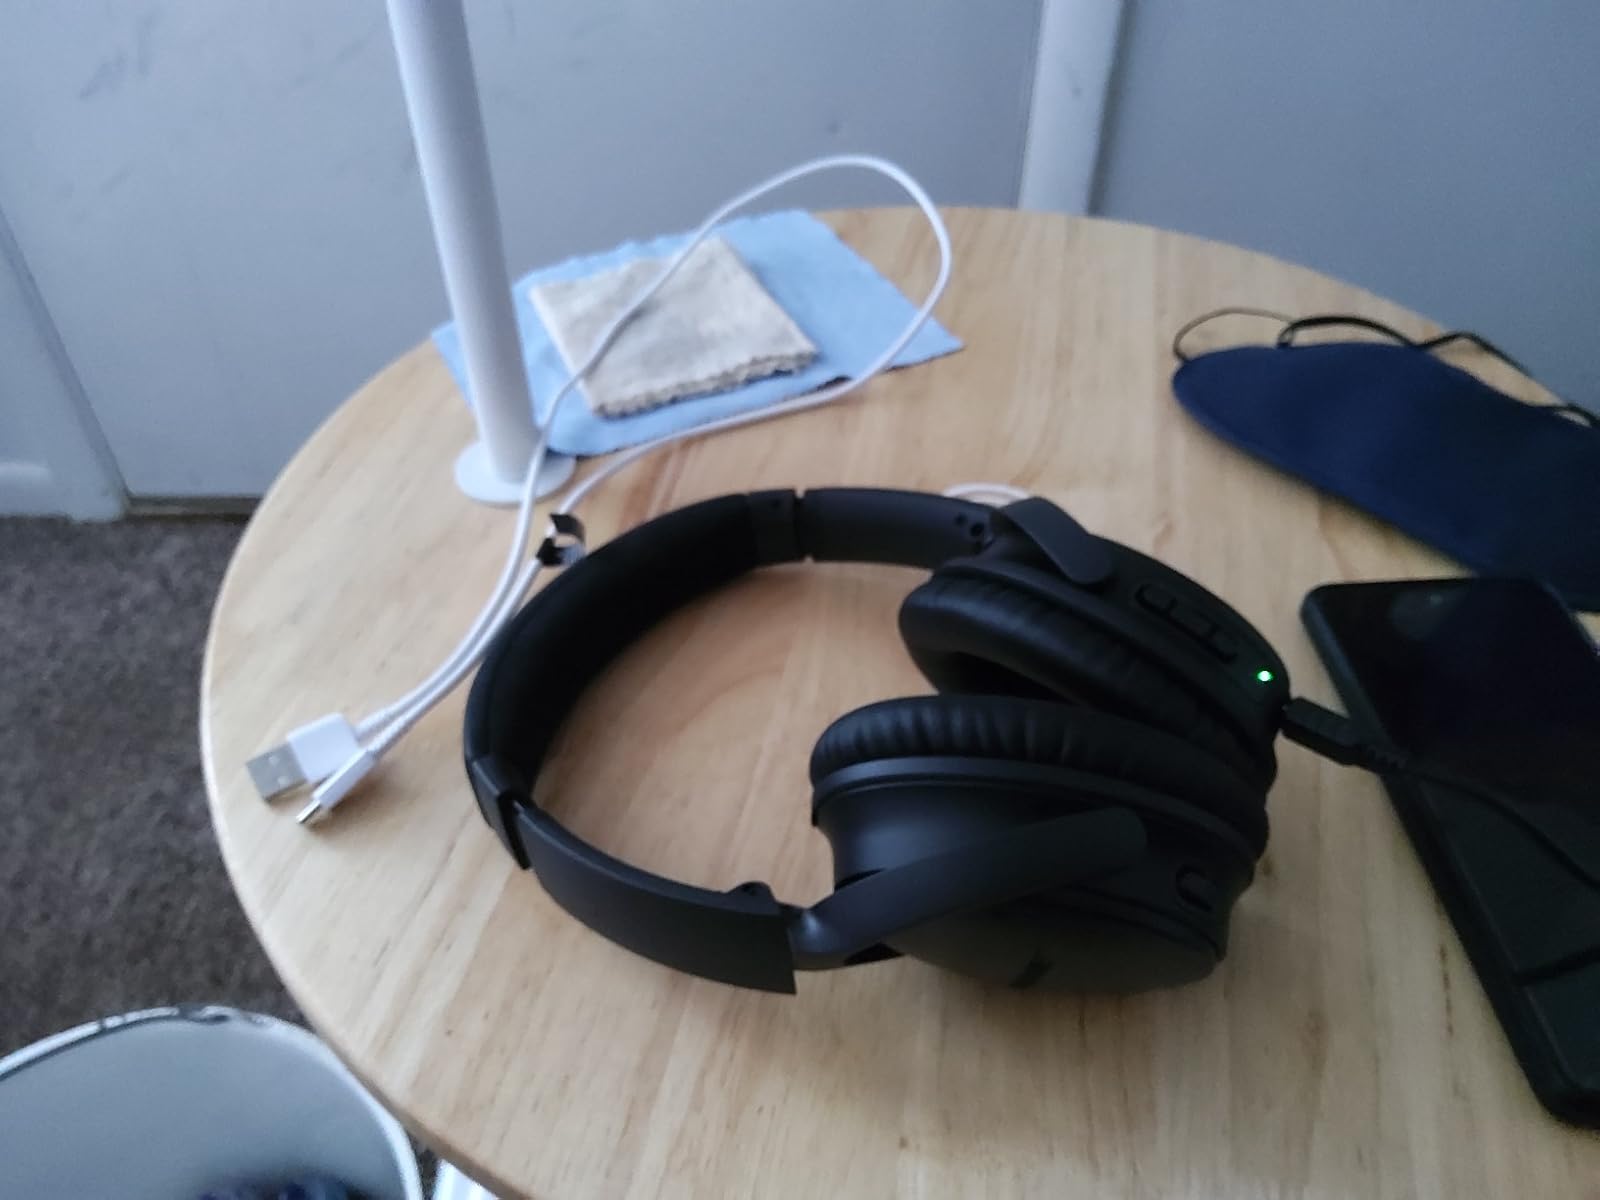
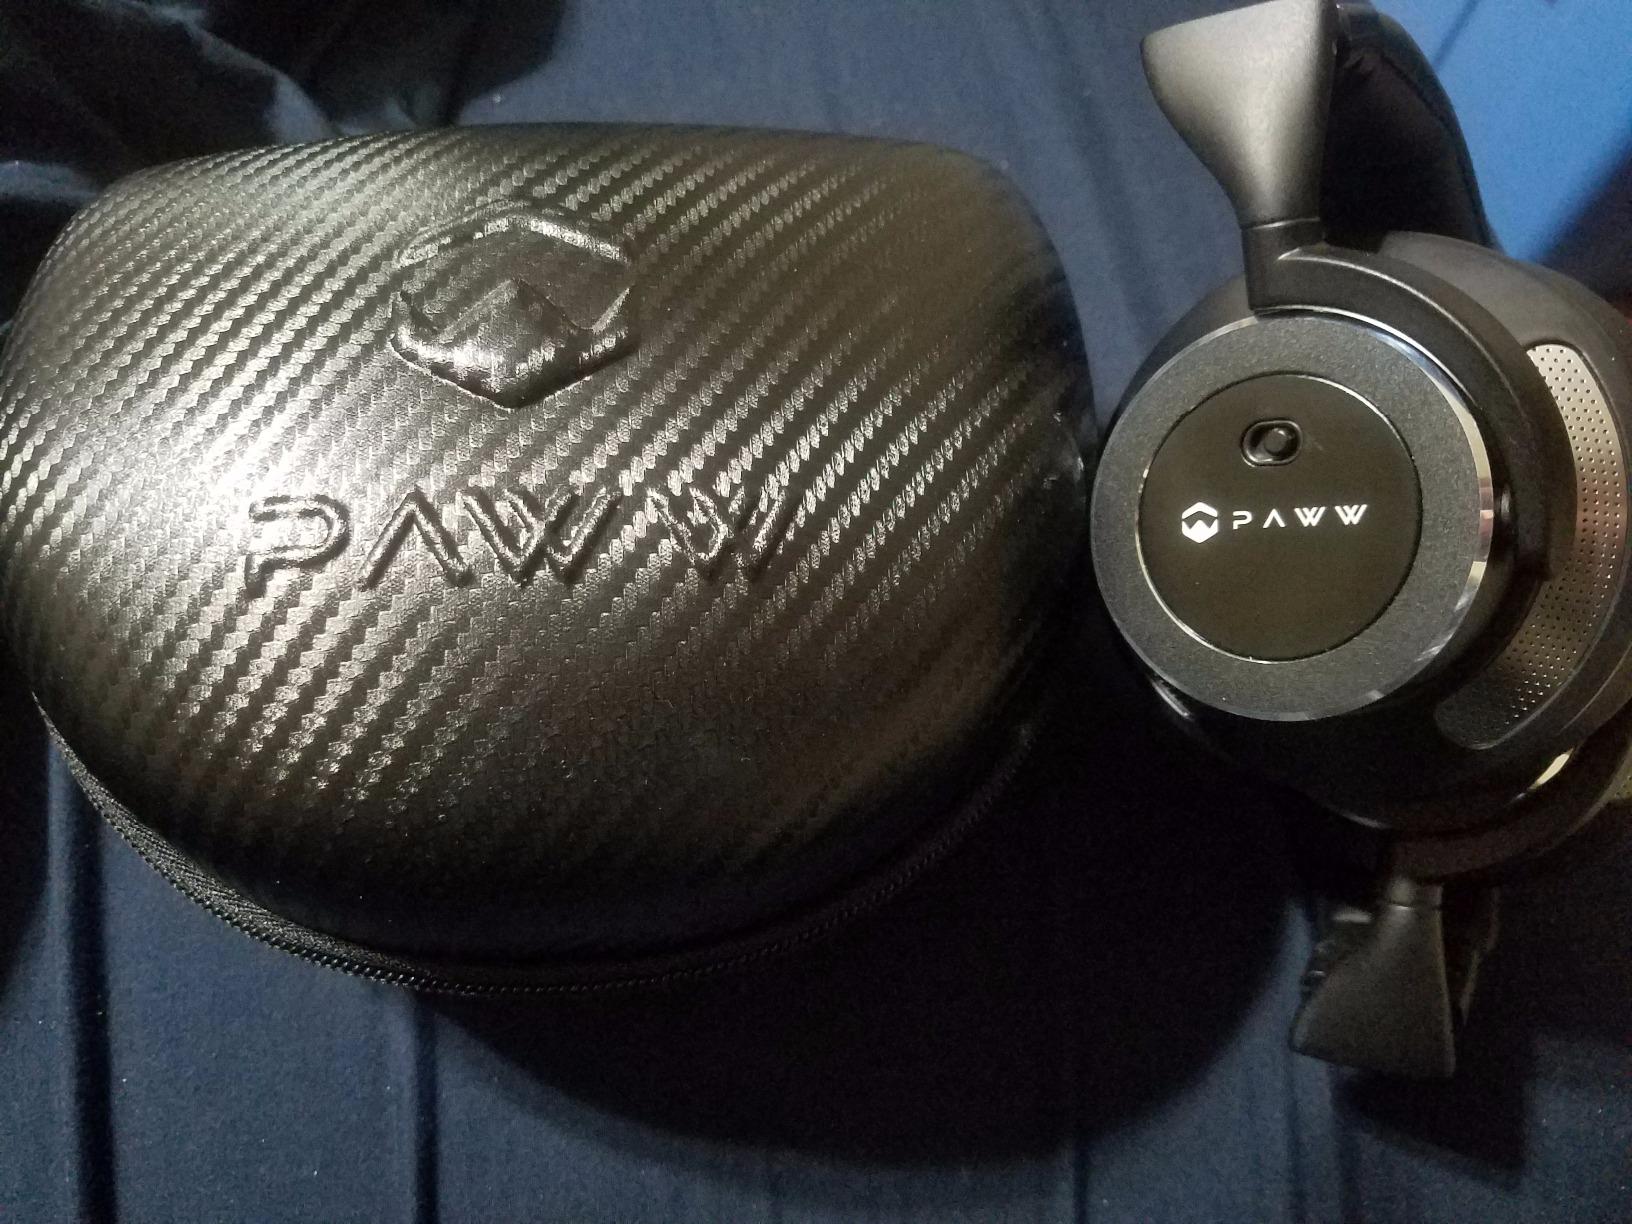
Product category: headphones
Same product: no